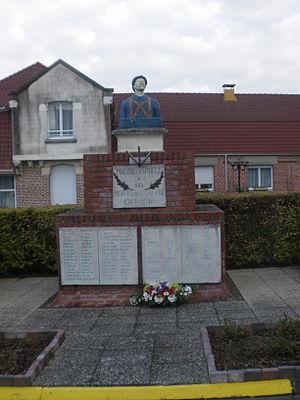
Vue du monument aux morts de Maisnil-lès-Ruitz.
Maisnil-lès-Ruitz est une commune française située dans le département du Pas-de-Calais en région Hauts-de-France.